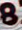
Number: 8